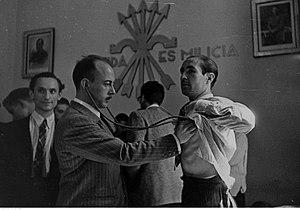
Les relations entre l'Allemagne et l'Espagne sont les relations bilatérales de l'Allemagne et de l'Espagne, deux États membres de l'Union européenne.